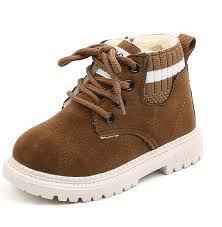
Waste category: shoes